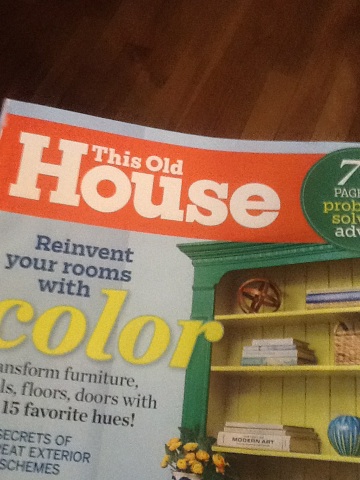Question: What magazine is this?
Answer: this old house